William M. Daley

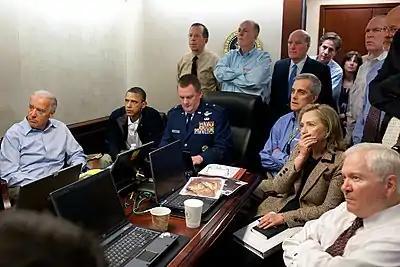
Daley, upper center-right, standing with the U.S. national security team gathered in the Situation Room to monitor the progress of Operation Neptune Spear.

Daley was the U.S. Secretary of Commerce from 1997 to 2000. Running the 2000 census, he developed minority business development programs, and oversaw a wide range of economic initiatives, claiming an estimated 23 million added jobs. Daley stepped down to run Al Gore's campaign for president in 2000.